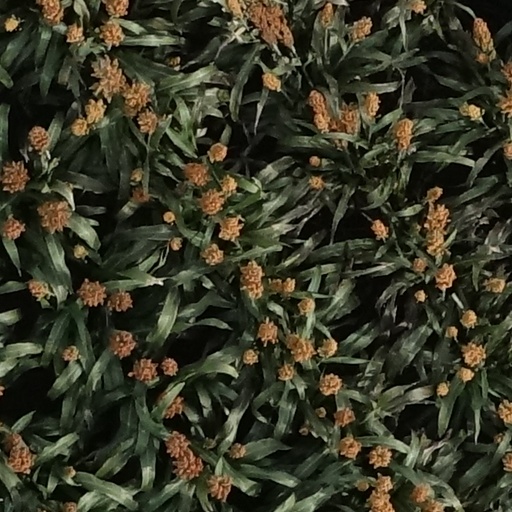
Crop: sorghum